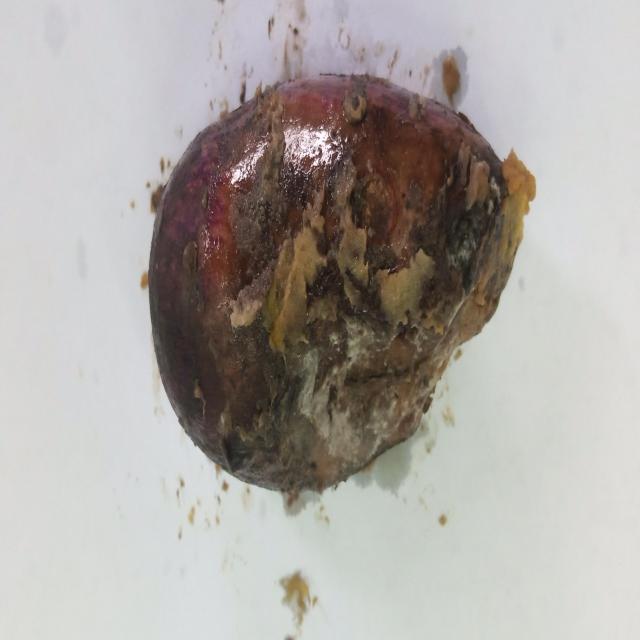
Plum grade: rotten